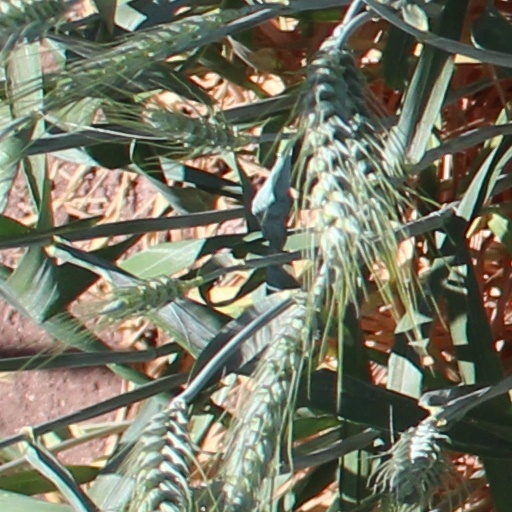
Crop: wheat